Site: brandenburg
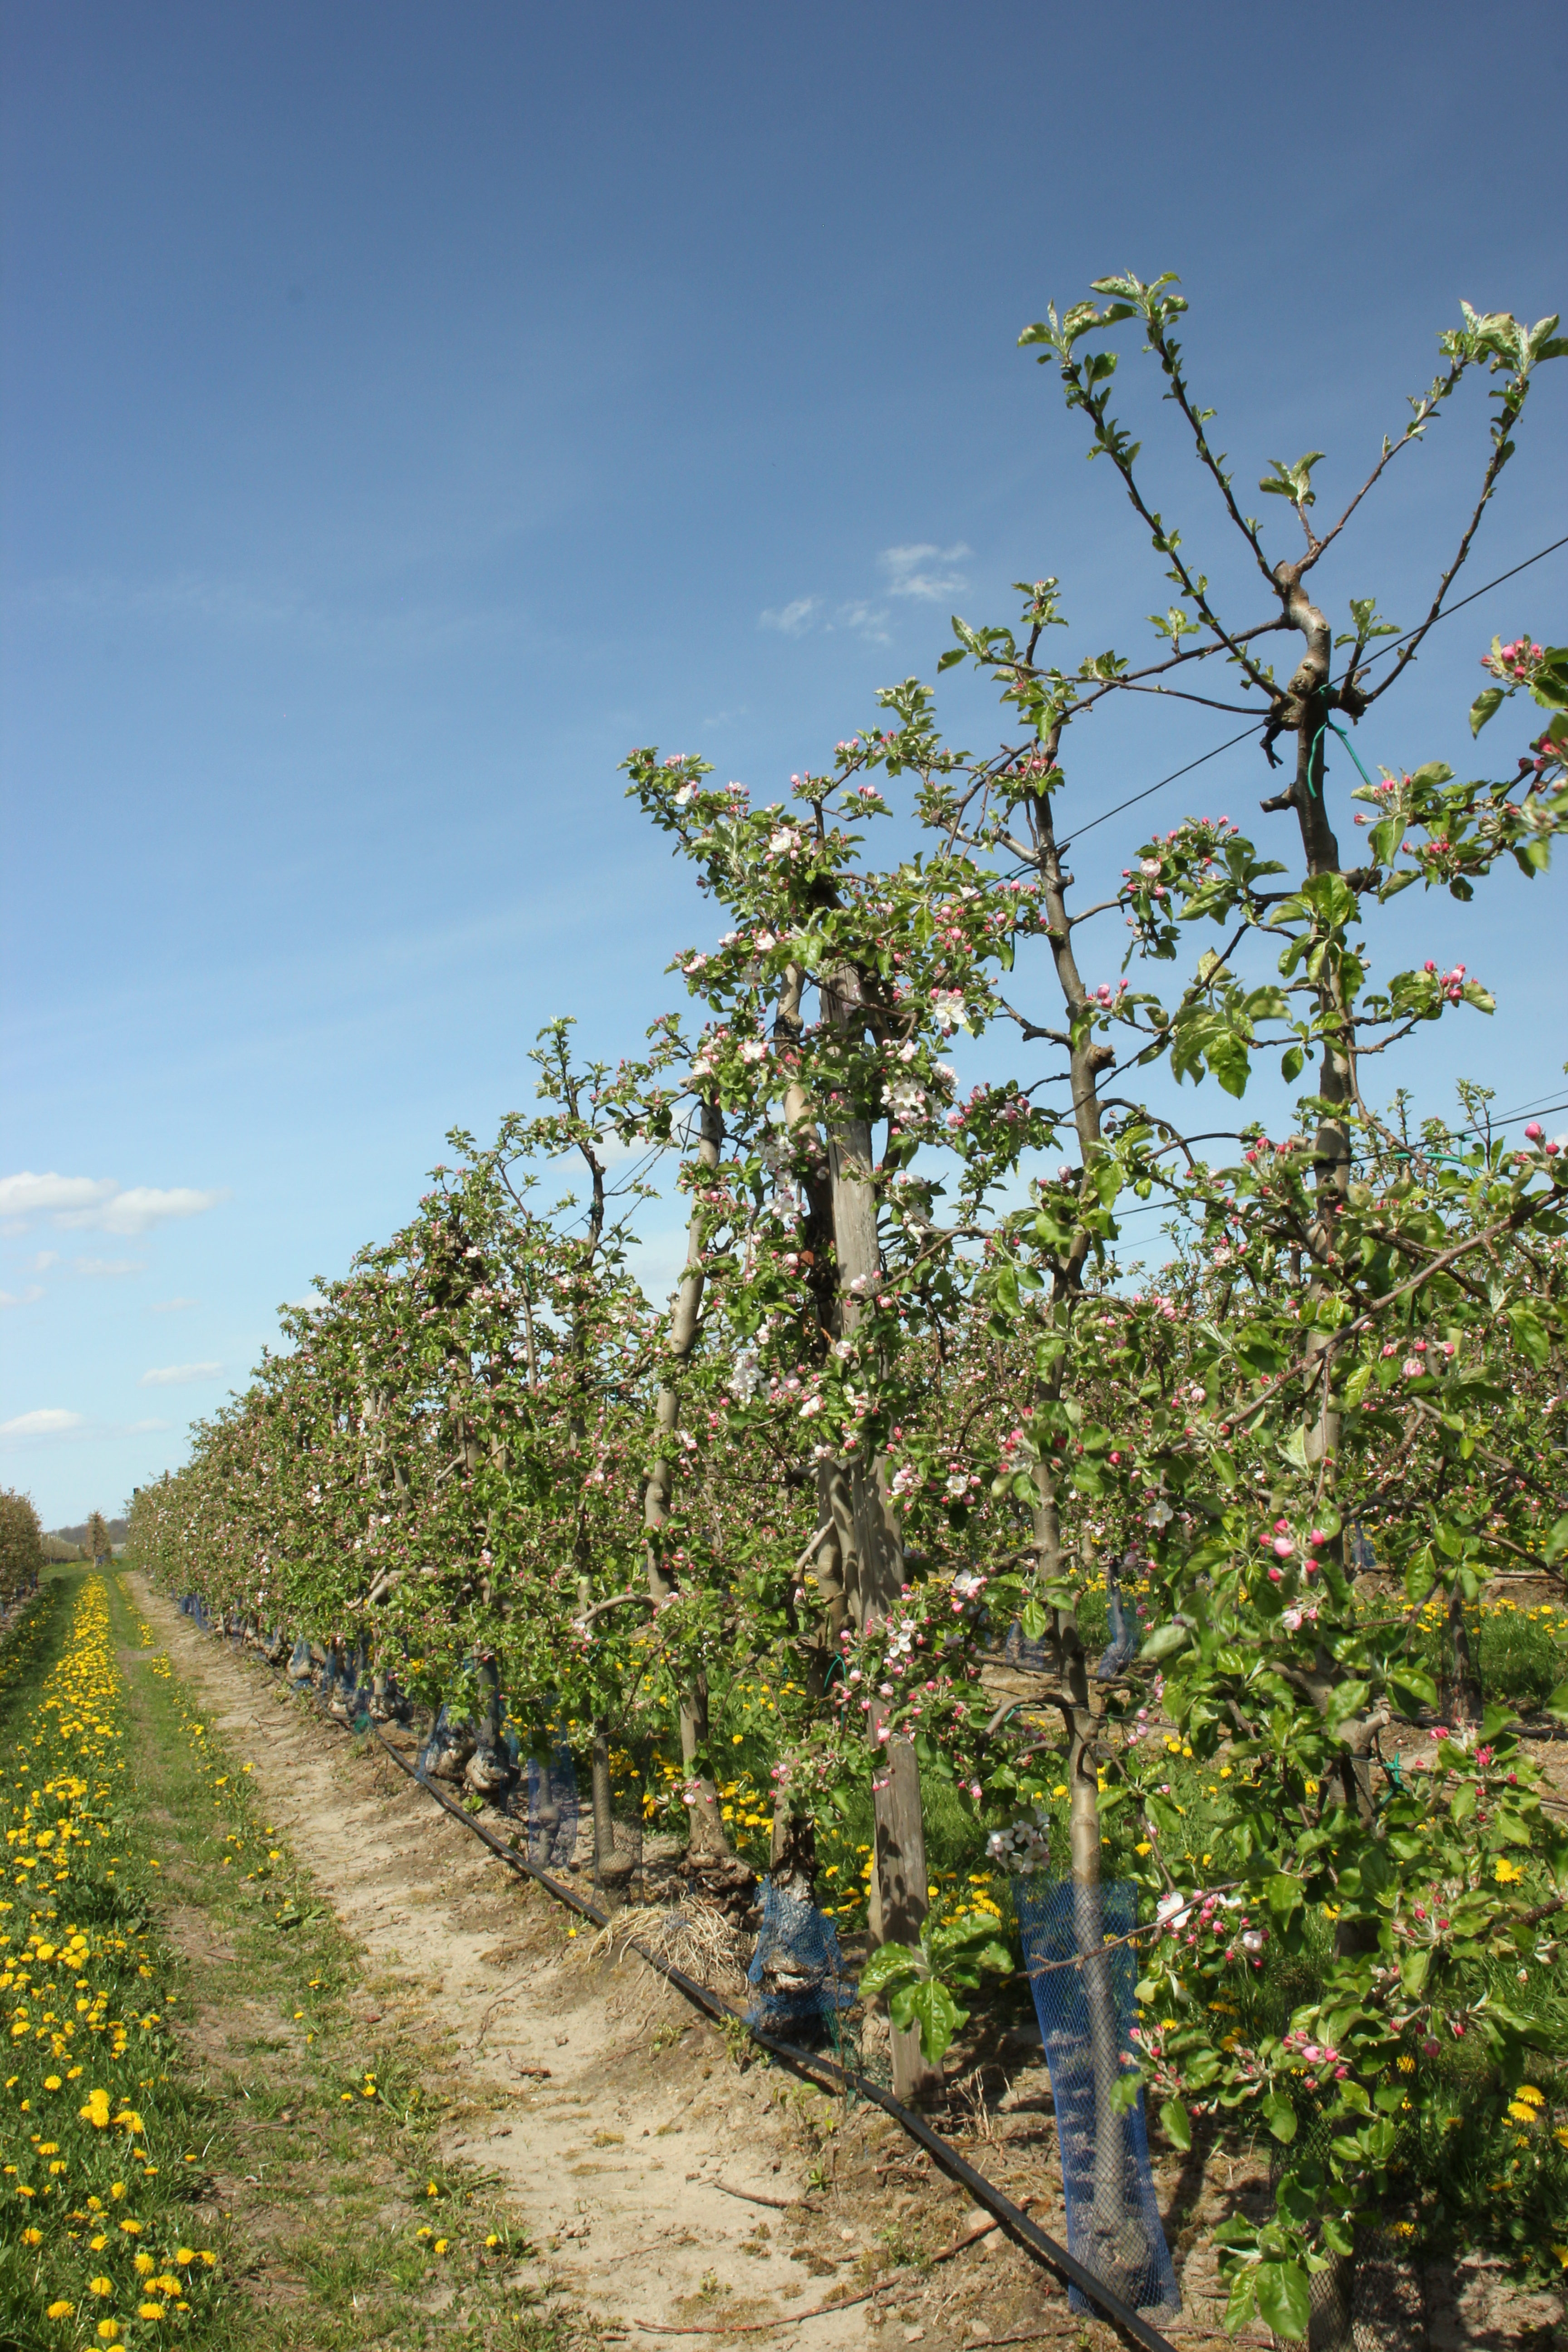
Growth stage (BBCH 57): Inflorescence emergence